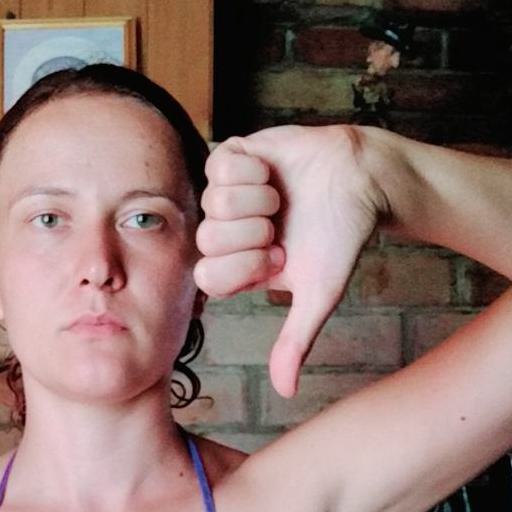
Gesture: dislike